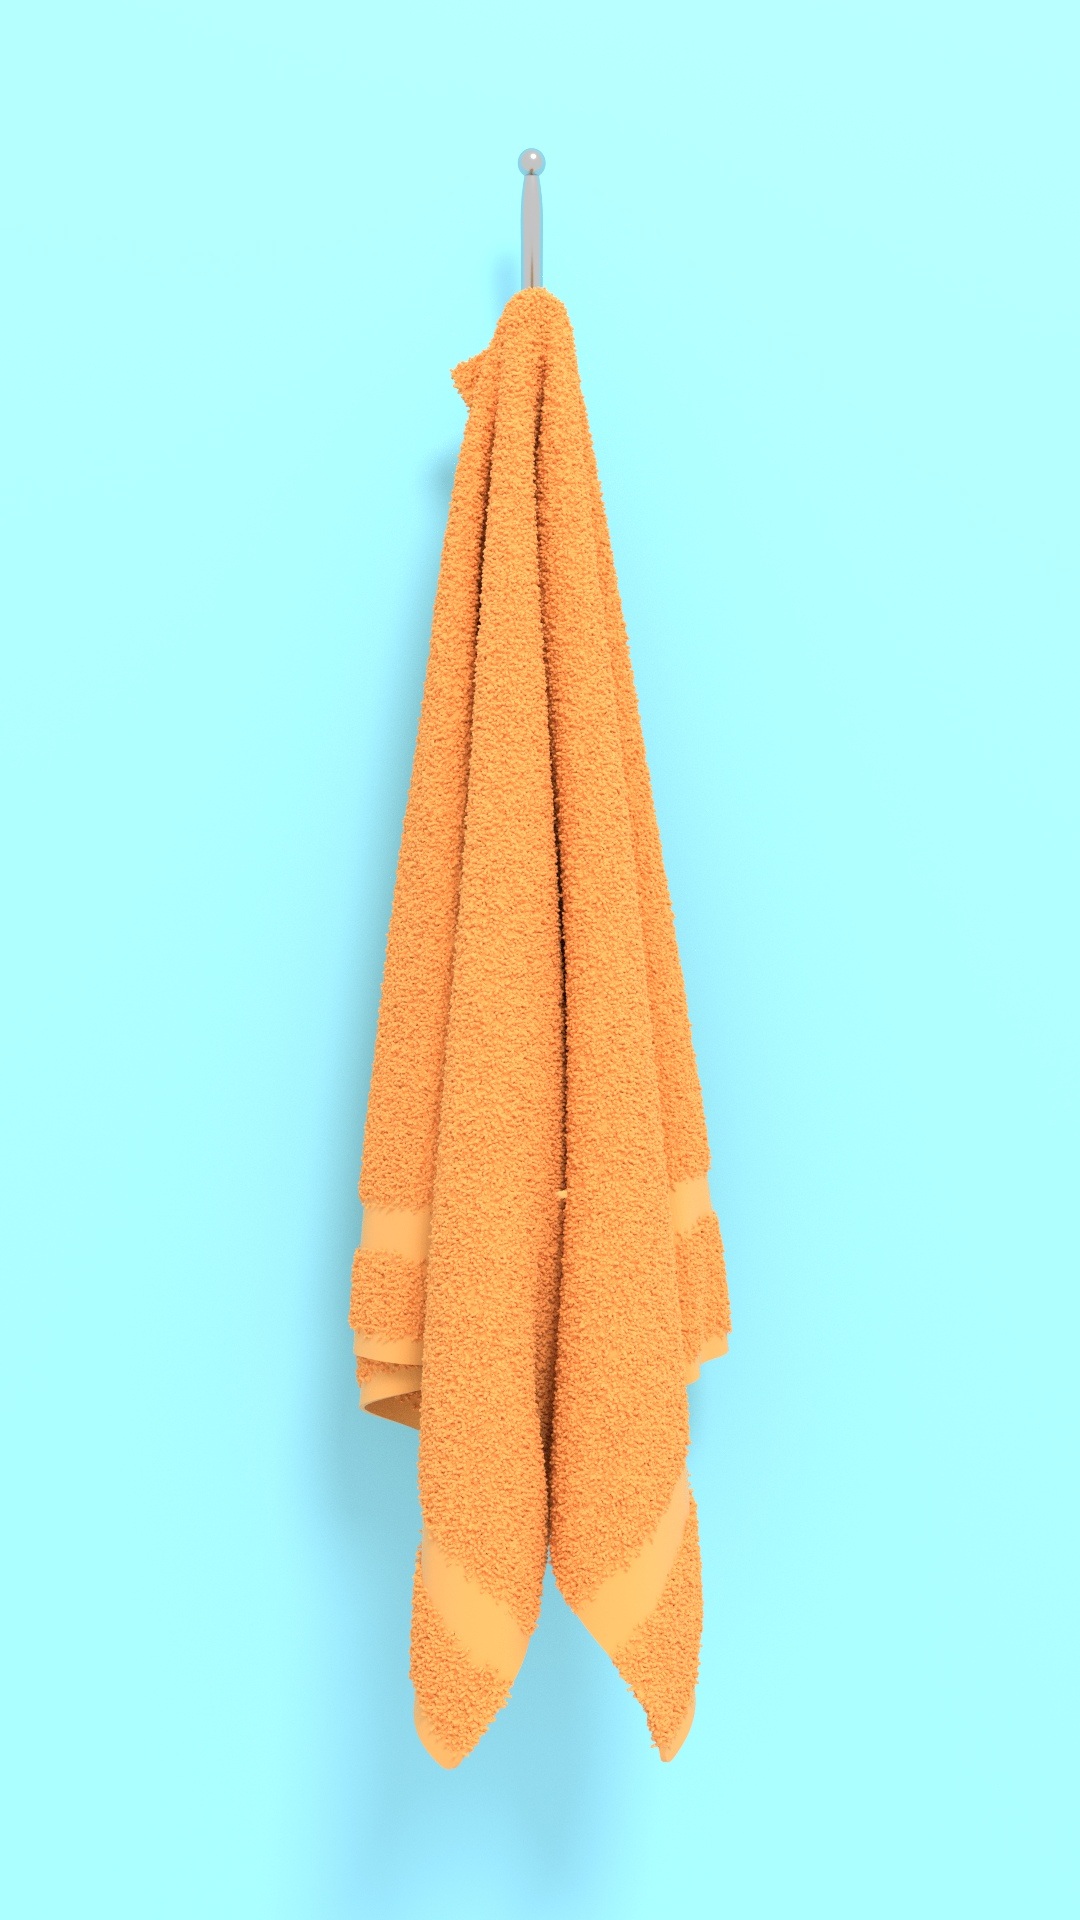
orange, swimming pool, towel, cool image, animation, cool photo